Tell Ain el Meten

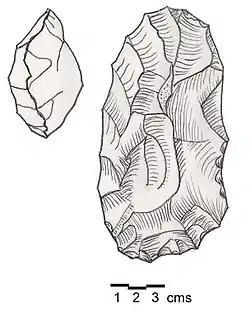
Heavy Neolithic axe of the Qaraoun culture - Thick and heavy biface, retouched all over with jagged and irregular edges.

Tell Ain el Meten is a tell in the area of El Meten in the Rashaya District, south-eastern portion of the Bekaa Governorate of the Republic of Lebanon. It is located opposite the village of Sawiri.